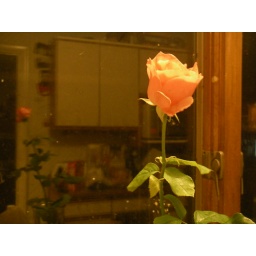
Pink rose reflected in window